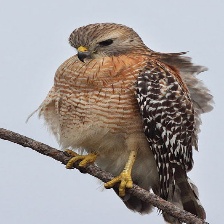
Species: RED SHOULDERED HAWK
Scientific name: BUTEO LINEATUS